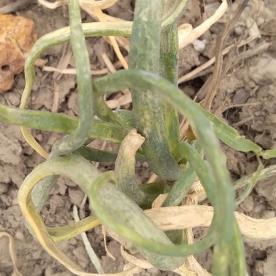
Crop: Onion
Condition: virosis-d